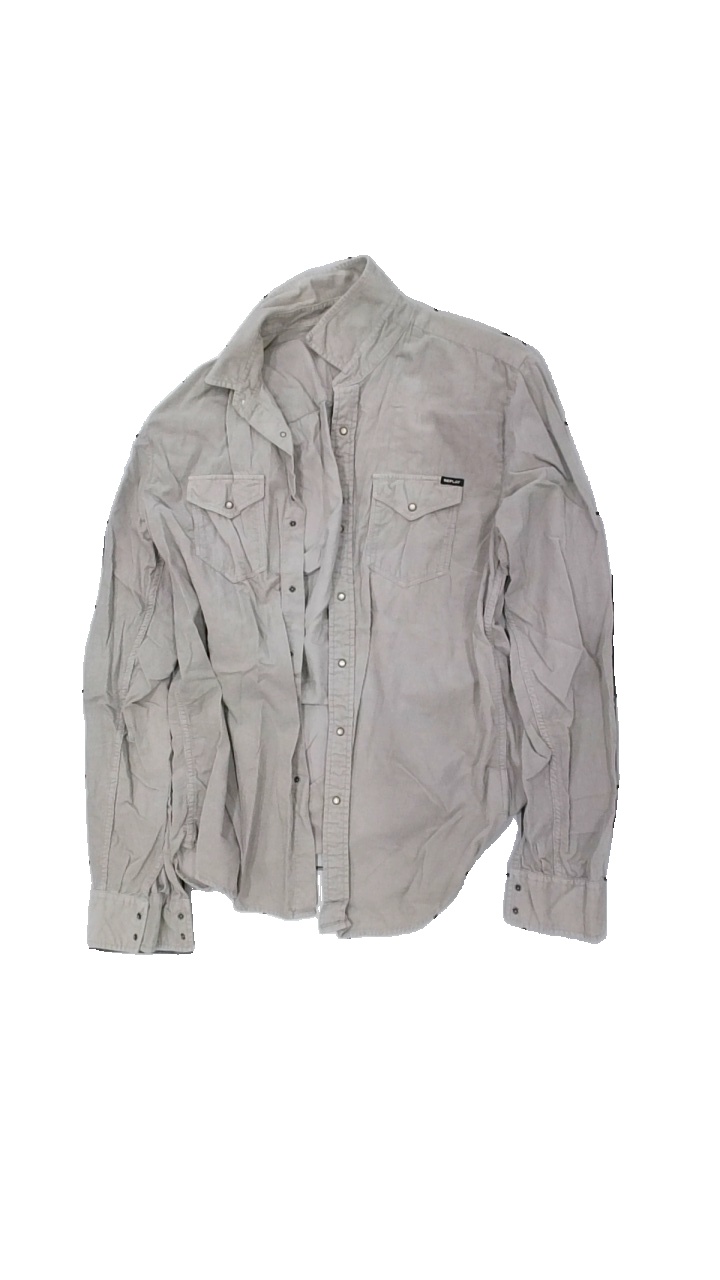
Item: Shirt (Ladies)
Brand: Replay
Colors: Beige
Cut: Regular
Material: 100% cott
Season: All
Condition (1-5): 3
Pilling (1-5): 4
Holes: Minor
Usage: Reuse
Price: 50-100